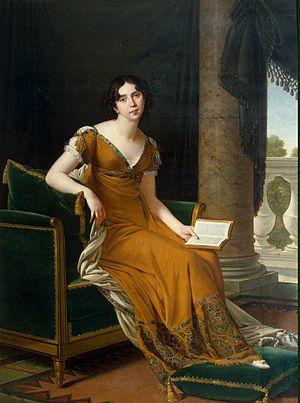
La baronne Élisabeth Alexandrovna Strogonoff, madame puis comtesse Nicolas Demidoff, est une aristocrate russe née le 5 février 1779 et morte à Paris le 8 avril 1818.
Nikolaï Nikititch Demidoff est un industriel et mécène russe, né le 9 novembre 1773 et mort le 22 avril 1828, à Florence.
Robert Jacques François Faust Lefèvre, dit Robert Lefèvre, né le 24 septembre 1755 à Bayeux et mort le 3 octobre 1830 à Paris, est un peintre français.